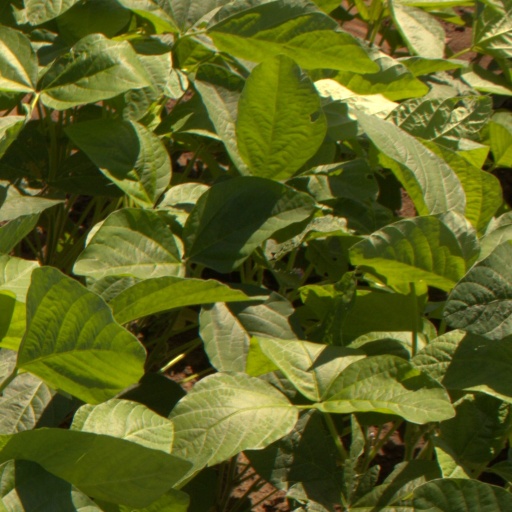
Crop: soybean